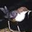
Label: bird